Lydia Gould

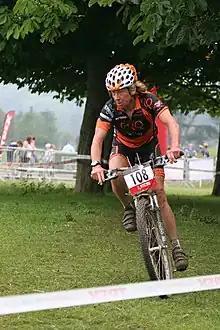
British National MTB Marathon Champs, June 2008

Lydia Gould (born 1952-1957) is a racing cyclist specialising in cross country and marathon mountain bike racing, and is a prolific medallist at the national championships and national points series. In 2007, she opted to ride in the Expert category as opposed to the veteran in order to gain stiffer competition.